Cha-cha-chá (1998 film)

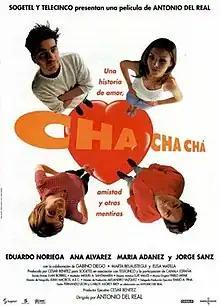
Theatrical release poster

Cha-cha-chá is a 1998 Spanish madcap comedy film directed by Antonio del Real. It stars Eduardo Noriega, Ana Álvarez, María Adánez and Jorge Sanz.